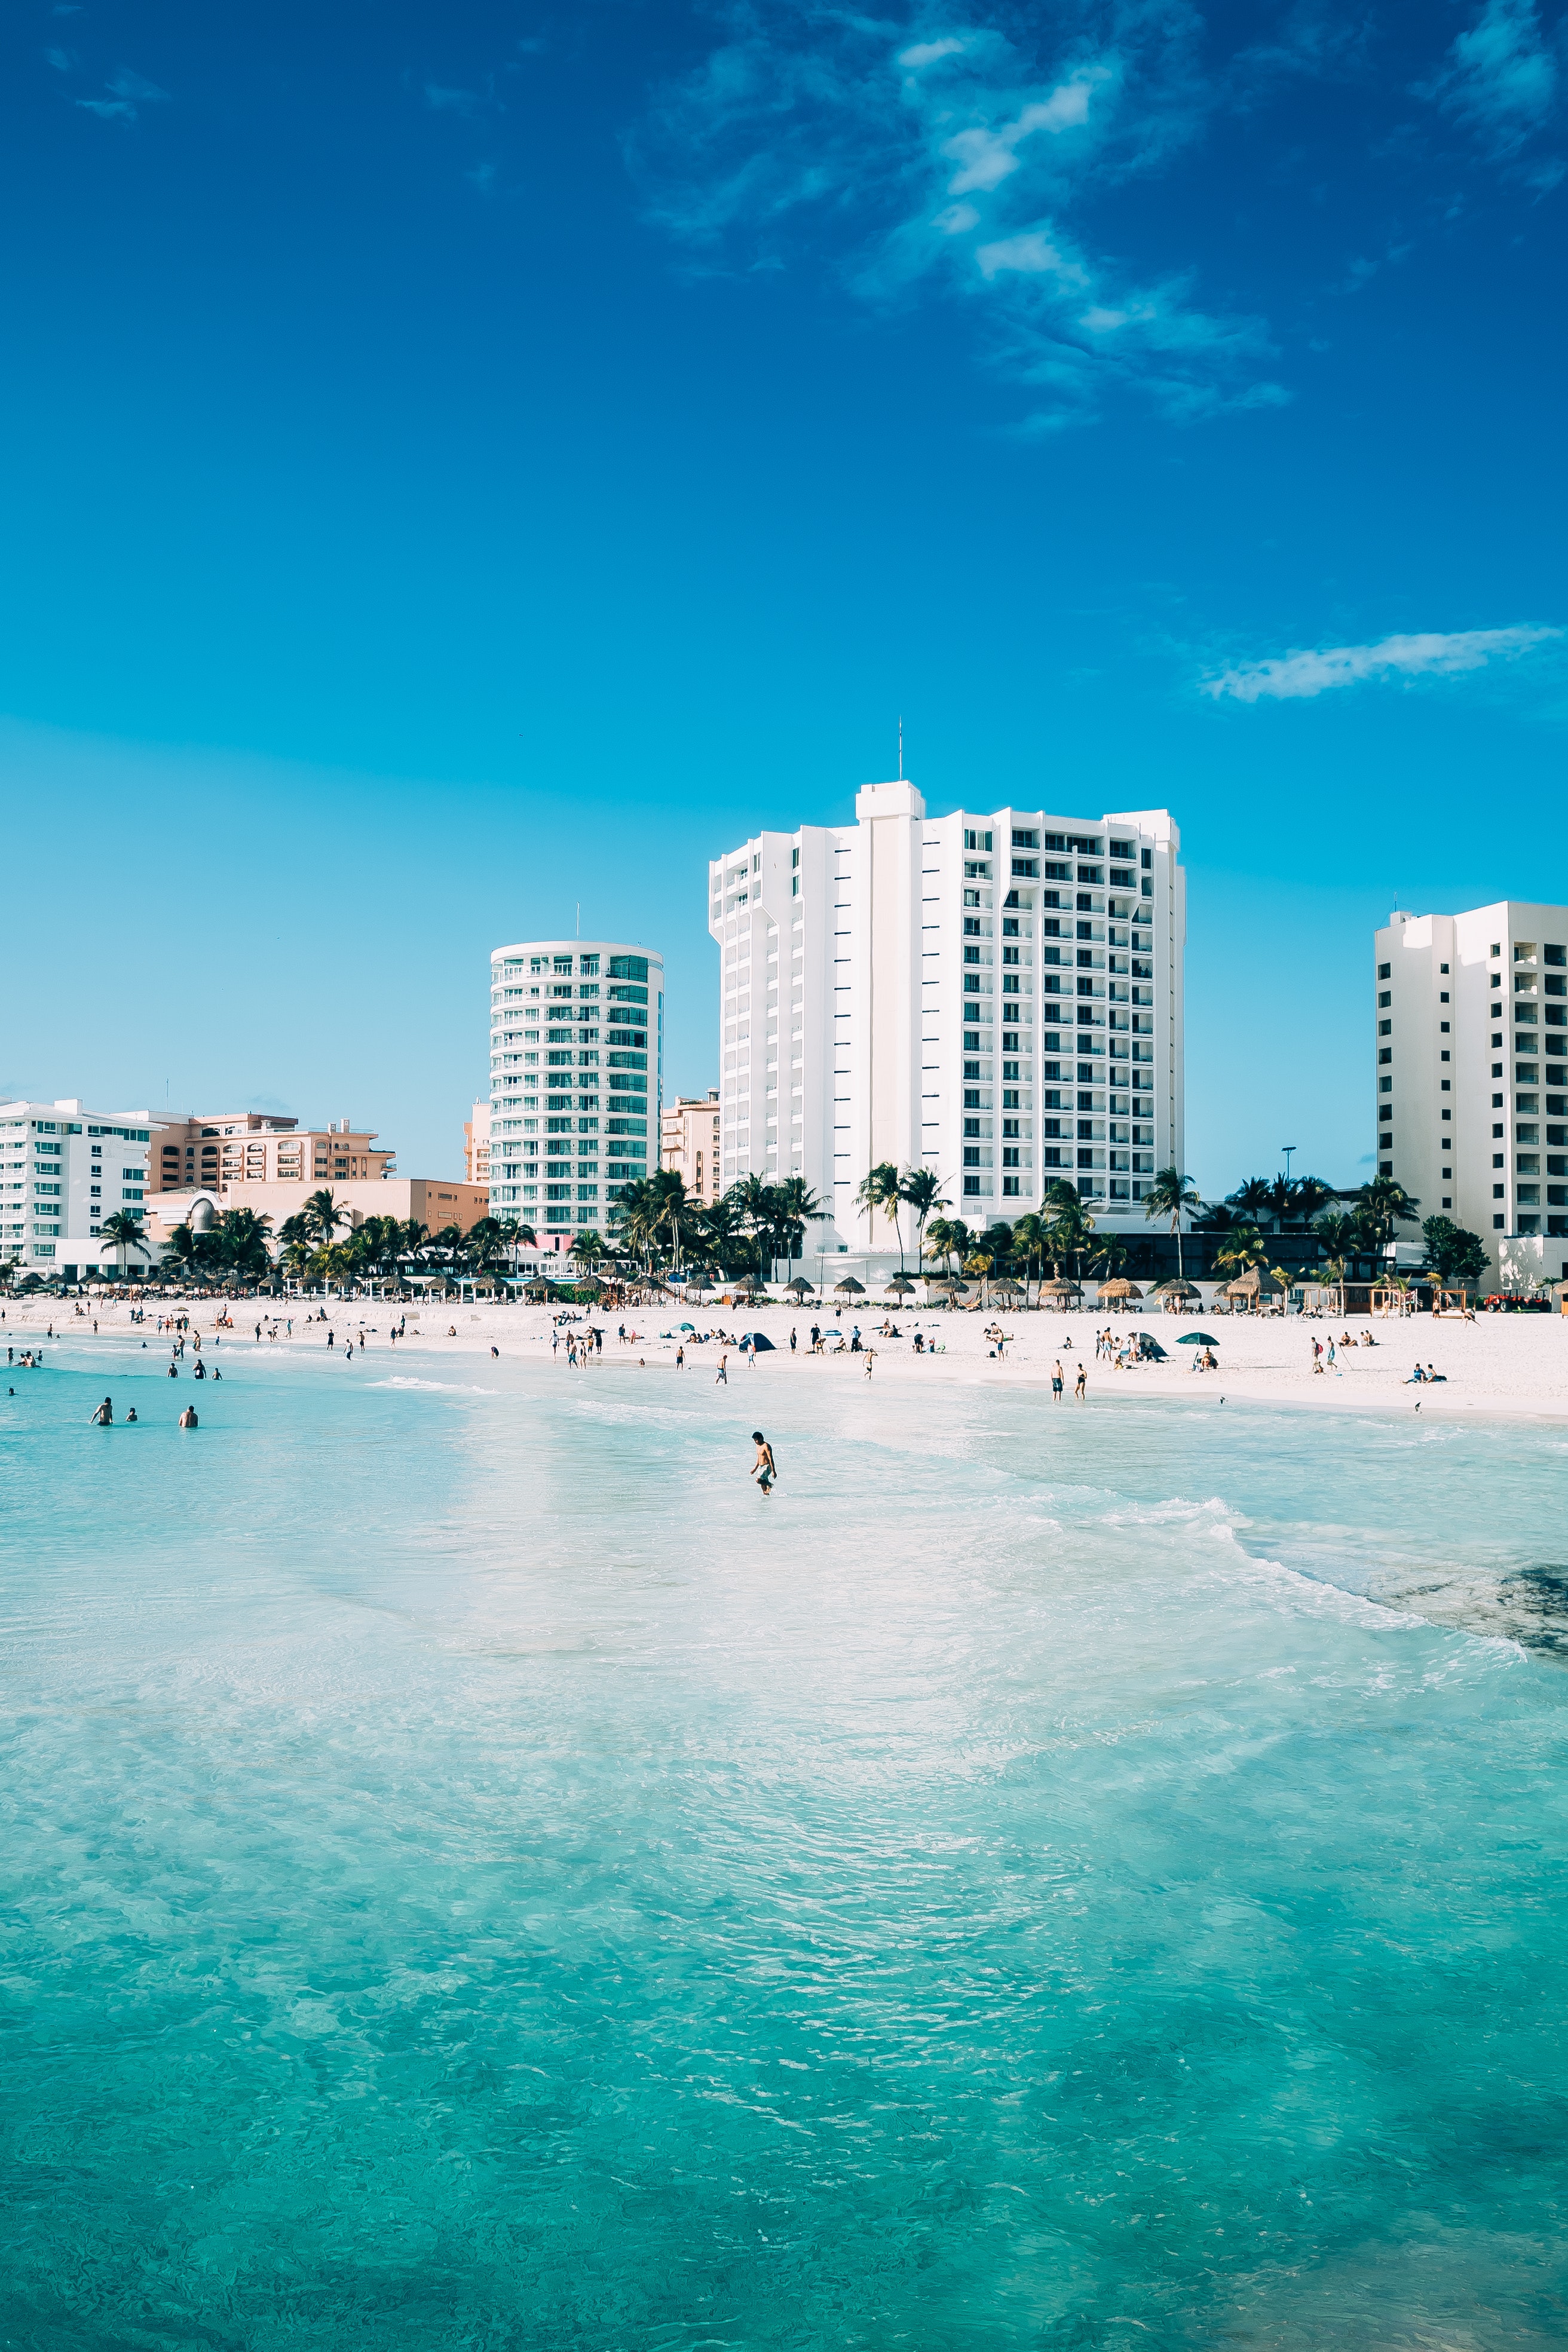
sky, blue, sea, water, daytime, aqua, ocean, beach, vacation, azure, city, turquoise, human settlement, coast, shore, summer, tourism, coastal and oceanic landforms, architecture, real estate, cloud, metropolitan area, tropics, condominium, building, caribbean, tree, leisure, hotel, tower block, bay, resort, horizon, palm tree, resort town, cityscape, skyscraper, wave